Veil of Tears – Part One

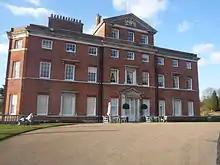
The episode features scenes filmed at Brocket Hall.

The episode features Zosia and Oliver's wedding as the main story. The episode was highly anticipated by fans of the two characters. Arfwedson believed viewers were "terribly excited" because they wanted the pair finally achieve happiness together following difficult times. "Holby City" producer Kate Hall told Daniel Kilkelly from "Digital Spy" that "the 'Zollie' wedding is a fascinating story about a young woman, the pressures she has faced through her diagnosis, and the very complex relationship she has with her father."